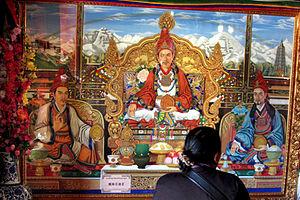
Amdo Jampa, aussi appelé Jampa Tseten, est un peintre tibétain.